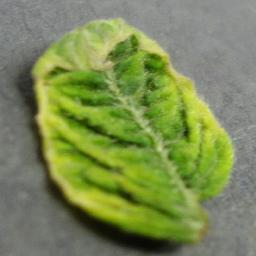
Label: Tomato___Tomato_Yellow_Leaf_Curl_Virus